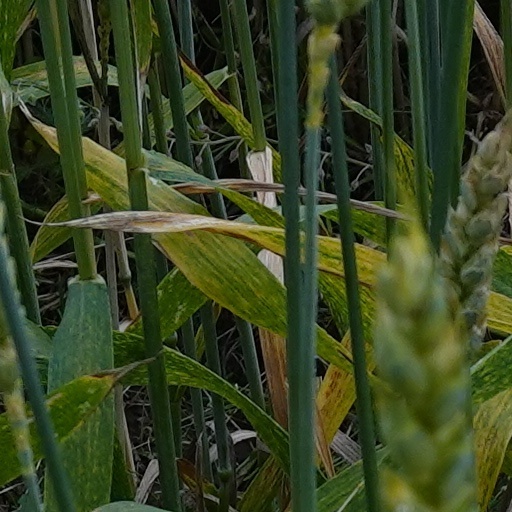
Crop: wheat